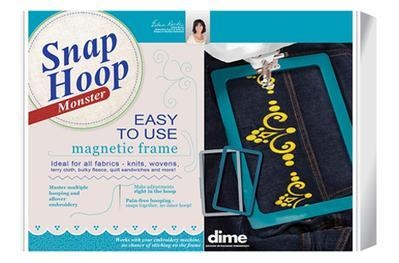
Snap Hoop Monster 4"x4"
Snap Hoop Monster 4"x4" Easy to use magnetic frame! Experience the effortless one step method to hoop and align fabrics. The secret of this magnetic hoop is in the patented design. It's perfect for Terry cloth Bulky fleece Quilt sandwiches Heavy fabrics Continuous embroidery Allover embroidery Easily make adjustments to hooped fabrics. The Snap Hoop Monster is easy to use and offers pain-free hooping with no hand strain! Stop hoop burn and master allover embroidery and multiple hoopings. With the Snap Hoop Monster you can stitch all the way to the edge of your fabric.
Brand: Dime Emb, Llc
Category: Arts & Entertainment > Hobbies & Creative Arts > Arts & Crafts > Art & Crafting Tools > Frames, Hoops & Stretchers